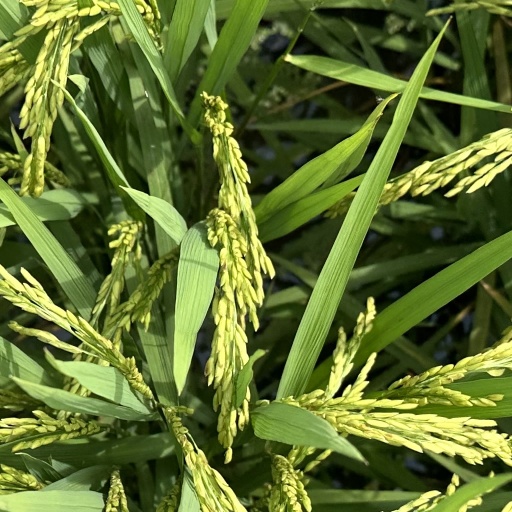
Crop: rice